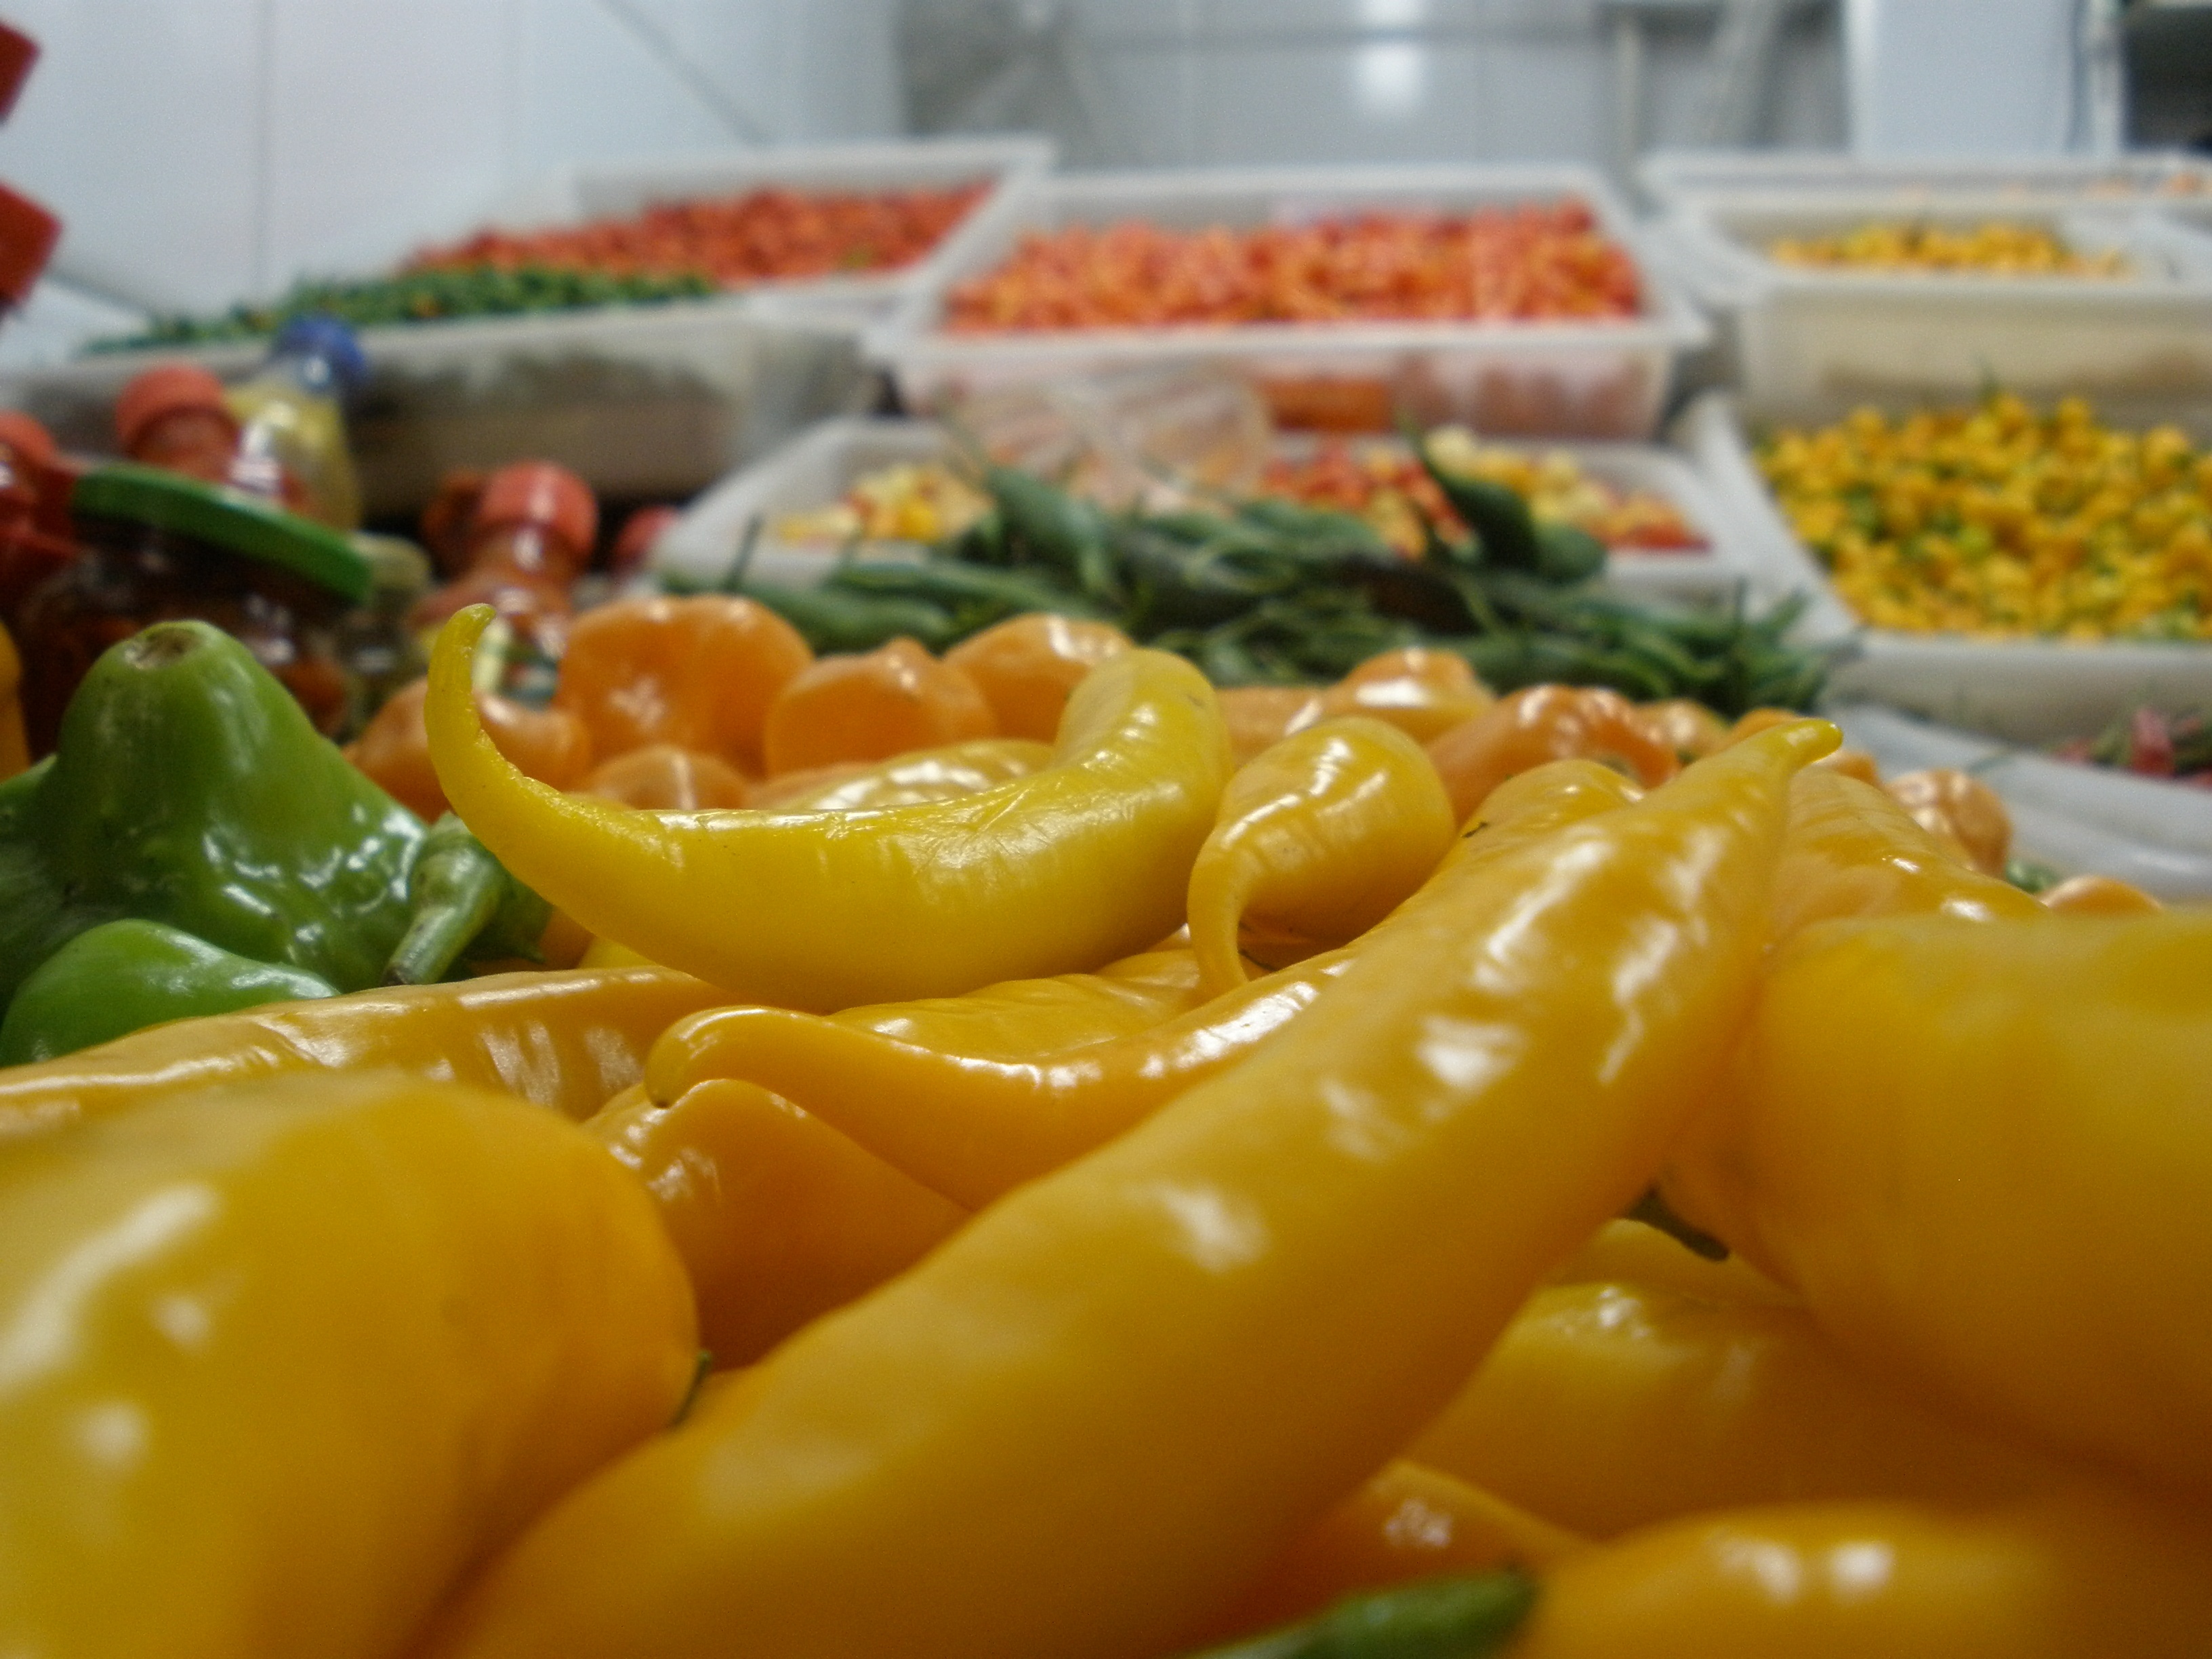
plant, dish, meal, food, pepper, produce, vegetable, market, yellow, cuisine, burn, flowering plant, hors d oeuvre, land plant, bell peppers and chili peppers